Hermetic Qabalah

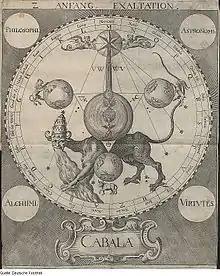
Syncretism of Cabala, Alchemy, Astrology and other esoteric Hermetic disciplines in Stephan Michelspacher's "Cabala, Spiegel der Kunst und Natur: in Alchymia" (1615)

A primary concern of Hermetic Qabalah is the nature of divinity, its conception of which is quite markedly different from that presented in monotheistic religions; in particular there is not the strict separation between divinity and humankind which is seen in classical monotheism. Hermetic Qabalah adheres to the Neoplatonic conception that the manifest universe, of which material creation is a part, arose as a series of "emanations" from the "godhead".